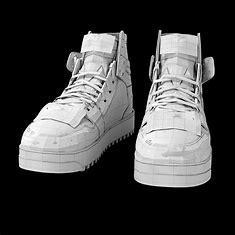
Brand: Off-White
Model: Court 3